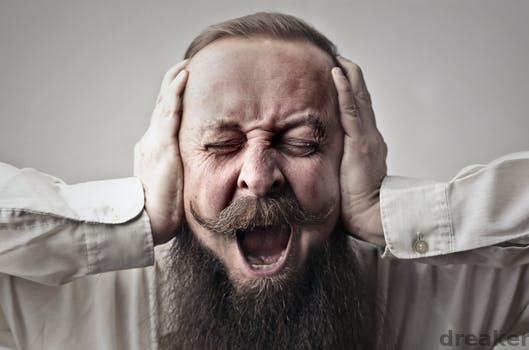
Label: Watermark